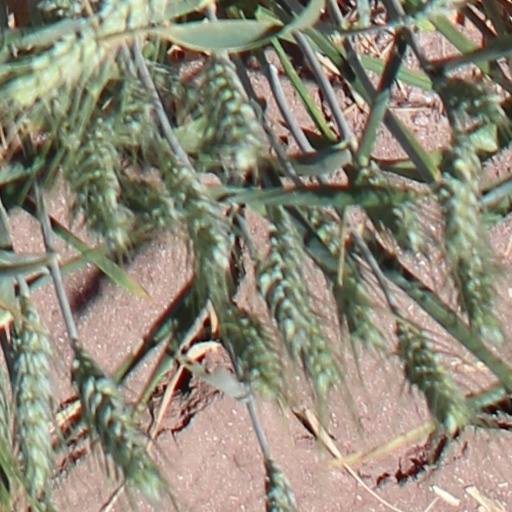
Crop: wheat